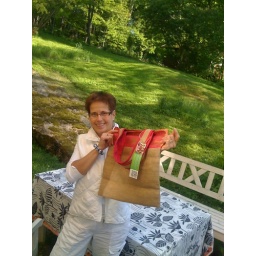
Marianne bought a red bag in support of an Akvo project.